José María de Orbe y Gaytán

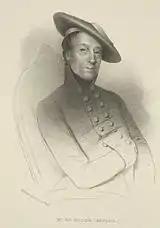
(note arm prosthesis)

José María was descendant to a Basque aristocratic lineage. The Orbes originated from a Gipuzkoan hamlet of Anguiozar; in the 17th century their centre shifted to the nearby Biscay Ermua. The family rose to prestige in the mid-18th century, following completion of a palace, awarding Andrés de Orbe y Zarauz with , and intermarriage with a Murguía y Arbelaiz dynasty; the latter multiplied family wealth by estates in eastern Gipuzkoa, centred around a mansion of Astigarraga. An heir to the fortune, which in the early 19th century comprised 30 estates in Biscay and an unspecified number in Gipuzkoa, was the 3rd marqués and the grandfather of José María, (1776–1850). He lost his arm during the War of the Pyrenees and gained his name during the Peninsular War; opposition to the 1812 Cadiz constitution cost him imprisonment and nearly execution. A general brigadier, during the First Carlist War he joined the legitimists and served as minister of war; he died on exile in Bordeaux.